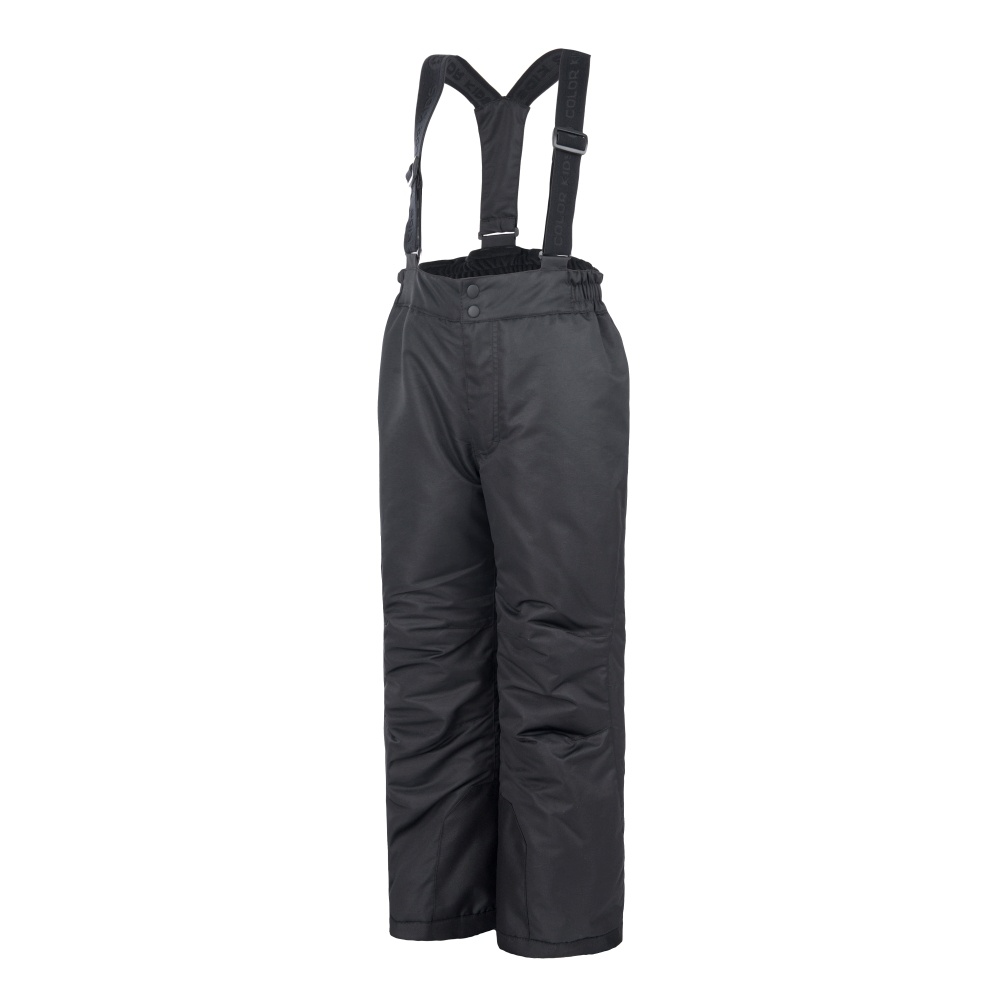
Vetrarbuksur, svartar, std. 2 ár
ColorKids er eitt merki, sum stendur fyri góðsku fram um alt annað. Klæðini halda væl, og halda tey børnini heit og turr í øllum veðri. Nógv er gjørt burtur úr sniðnum, so tey eru góð hjá børnum at vera í og at spæla í. Øll vetrarklæðir eru impregnerað, og brúkar ColorKids bara evni til hetta, sum eru umhvørvisvinarlig fyri børn og umhvørvið annars.
Brand: Colorkids
Category: Apparel & Accessories > Clothing > Outerwear > Snow Pants & Suits